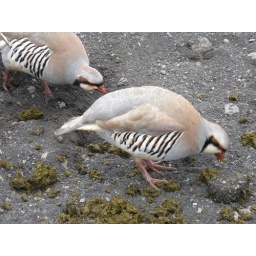
eating horse manure. there's not a lot to eat in this arid wasteland.